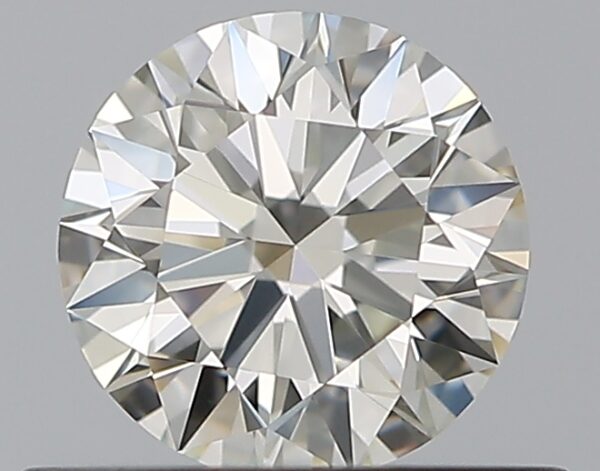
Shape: round
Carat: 0.5
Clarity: VVS2
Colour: K
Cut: EX
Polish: EX
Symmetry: EX
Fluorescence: M
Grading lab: GIA
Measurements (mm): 5.07 x 5.11 x 3.13